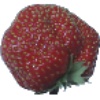
Label: Strawberry Wedge 1